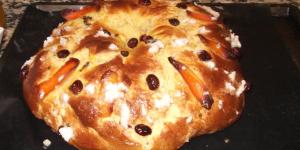
roscon de yogur